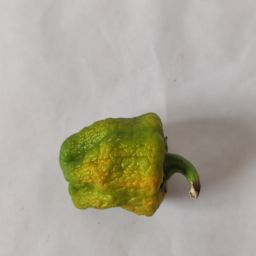
Crop: Bell Pepper
Quality: Old